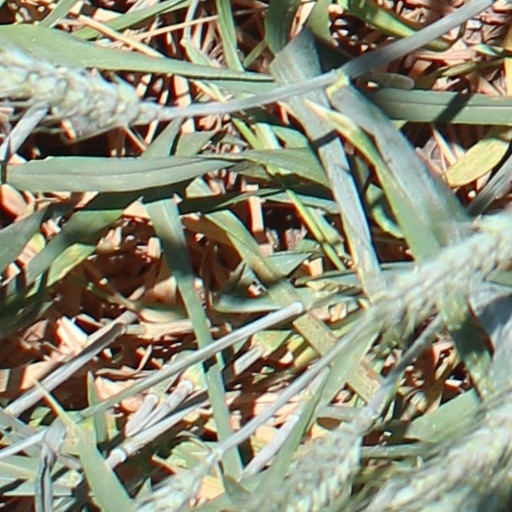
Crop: wheat